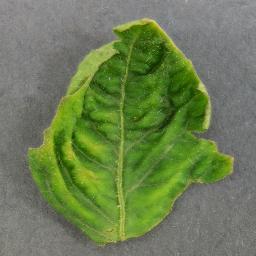
Label: Tomato___Tomato_Yellow_Leaf_Curl_Virus